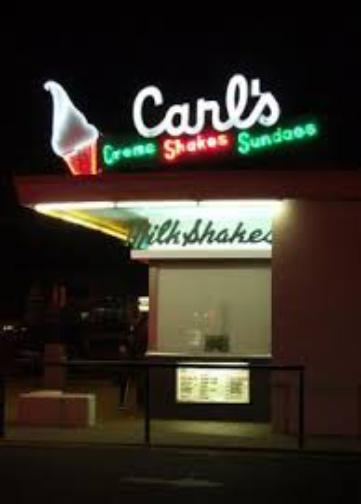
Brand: Carl's Ice Cream
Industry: Food